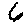
Label: 6